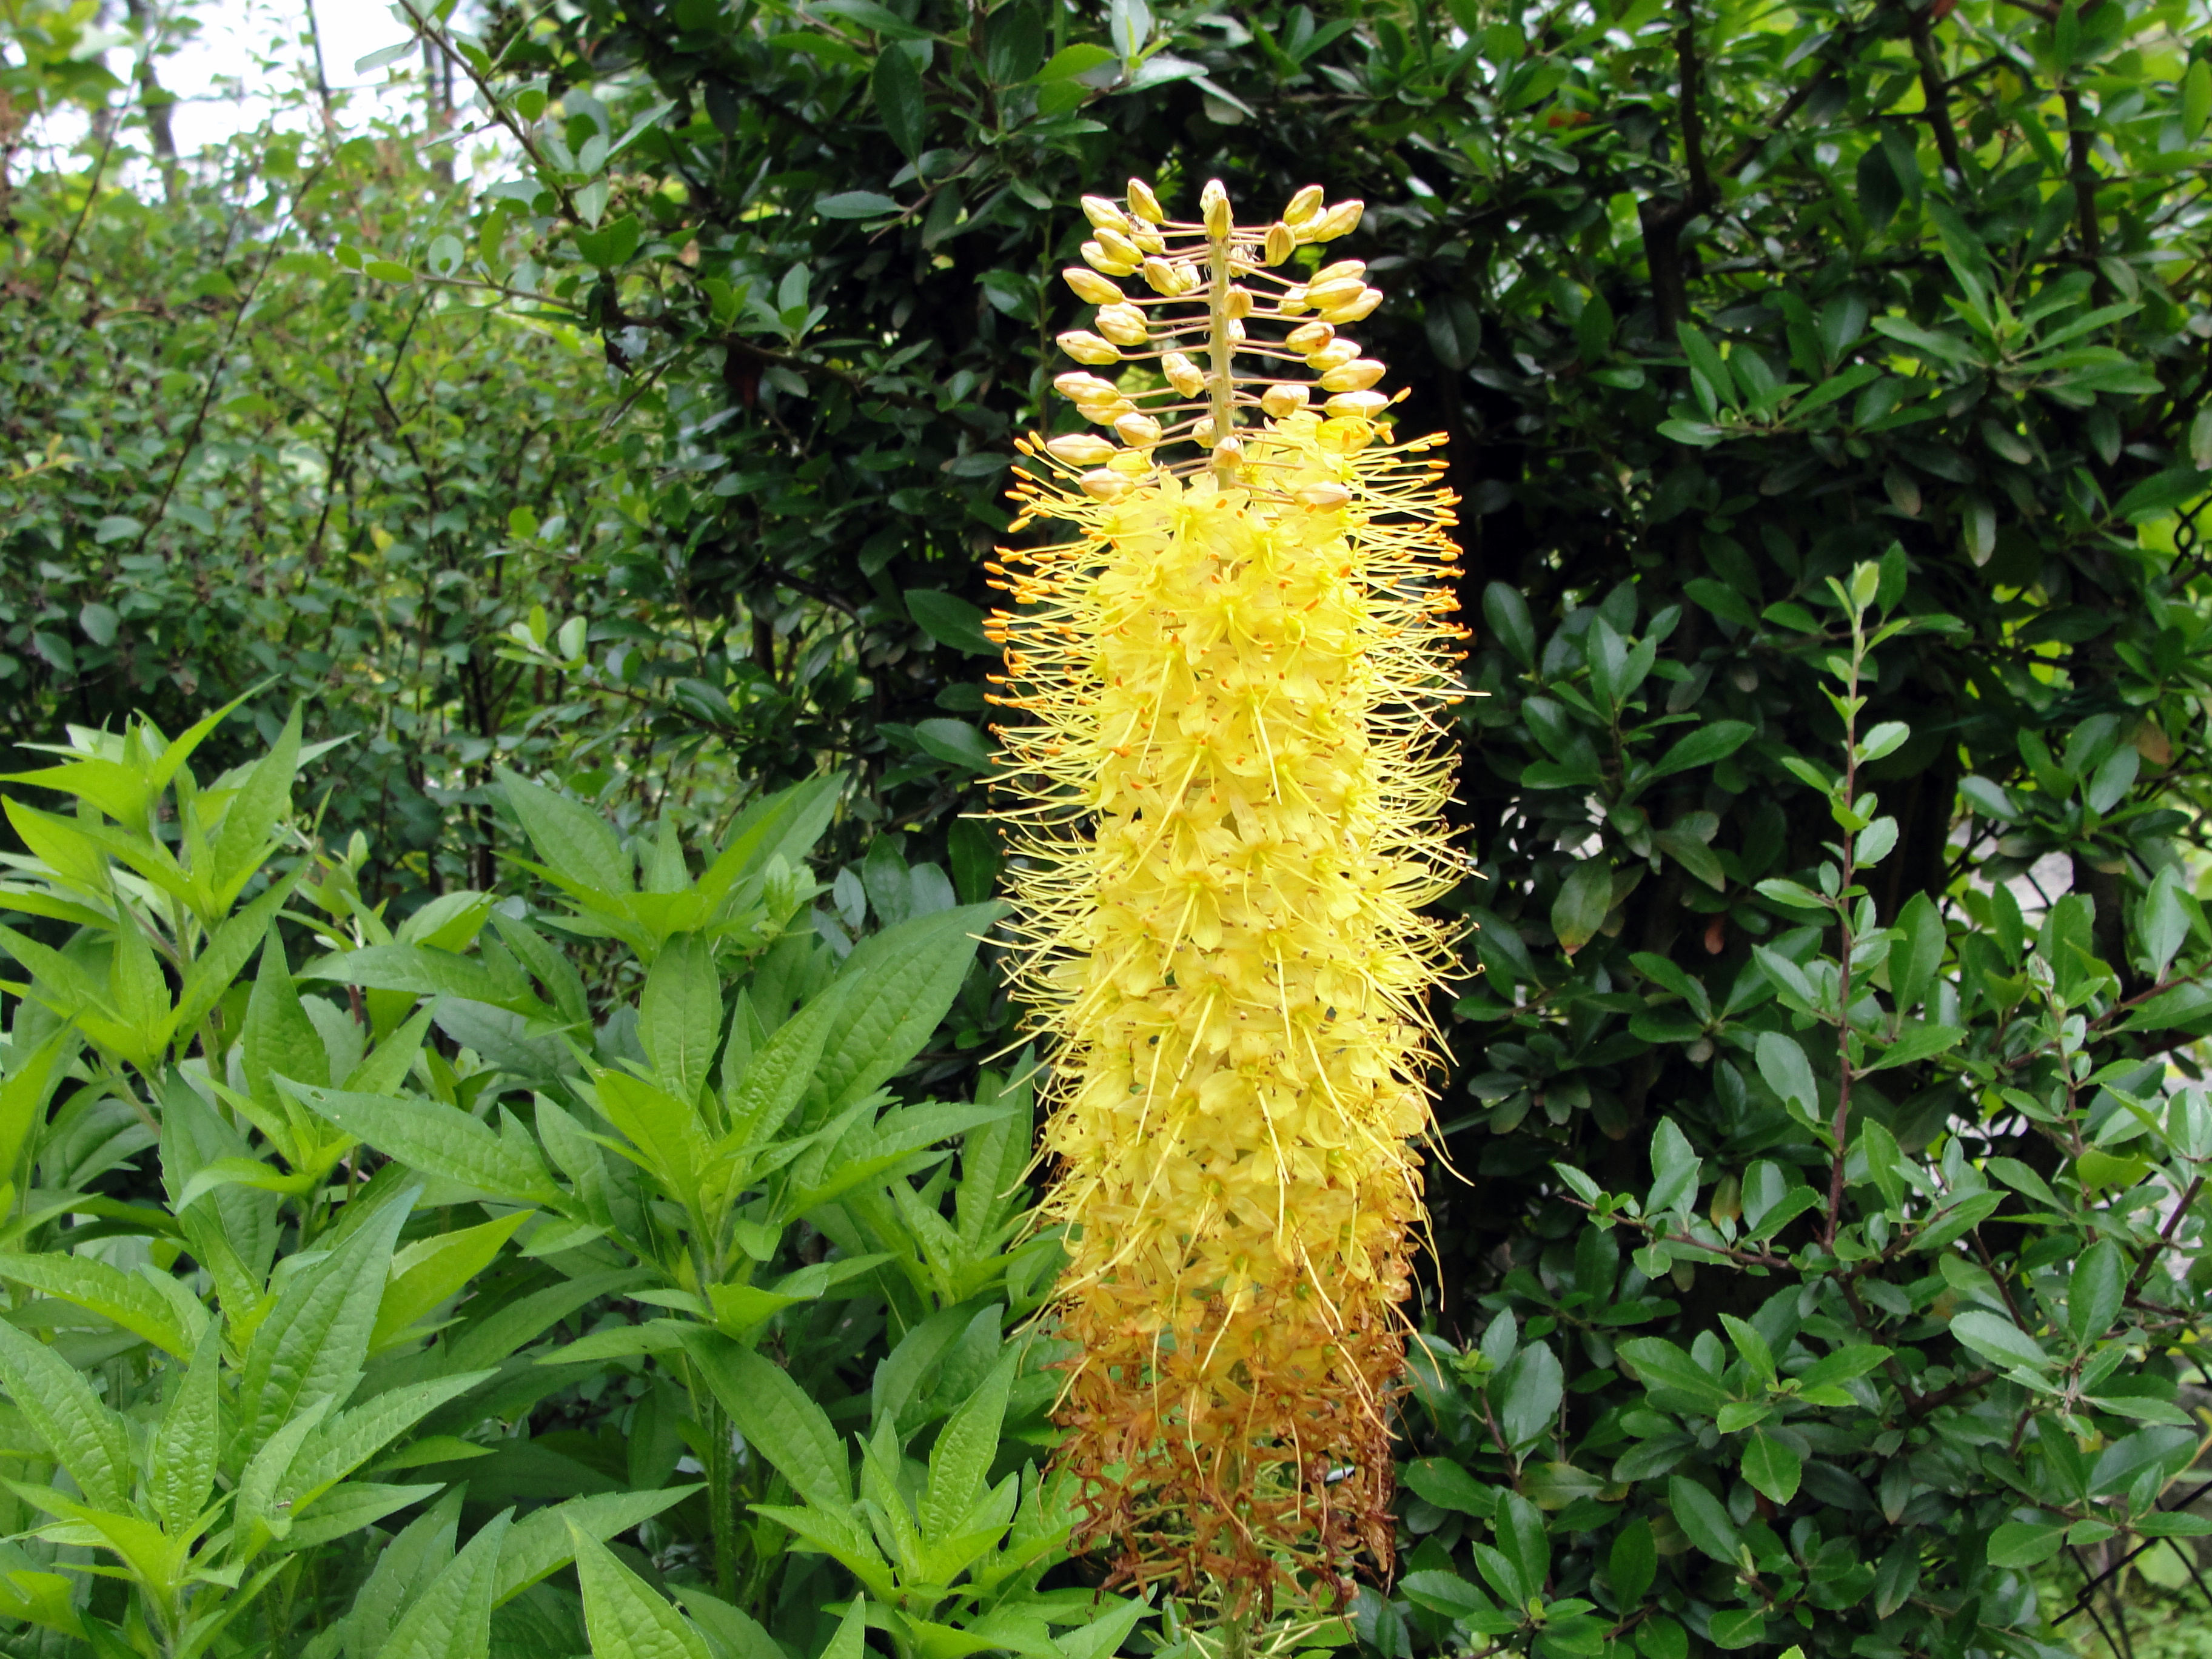
flower, plant, foxtail lily, flora, flowering plant, broomrape, shrub